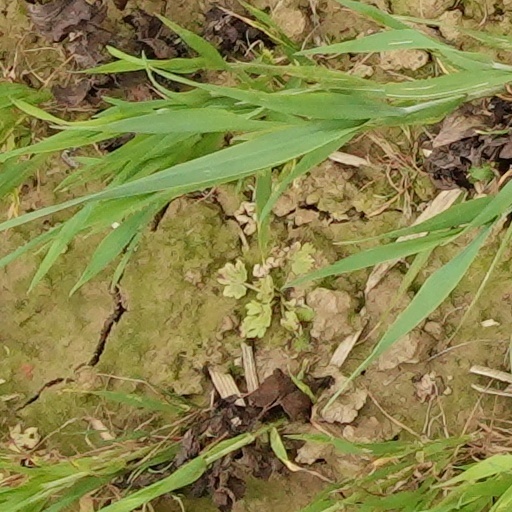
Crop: wheat